Byron McCandless

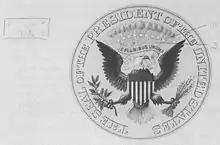
Presidential seal print, with annotations by McCandless, used during the 1916 flag discussions with President Wilson

In 1915, Woodrow Wilson decided to design a new flag for the presidency, replacing the separate flags then in use by the Army and the Navy. McCandless, the Aide to the Secretary of the Navy at the time, participated in the discussions along with Assistant Secretary of the Navy Franklin D. Roosevelt and Assistant Secretary of War Henry Breckinridge. McCandless suggested a design which added four stars to the Navy's version (which used the Great Seal on a blue background), as this would be enough to distinguish it from the Army infantry flag. McCandless then met with Wilson to demonstrate the proposed design; Wilson liked it but wanted to use the eagle from the presidential seal instead. This became the final design, and Wilson issued on May 29, 1916, to officially define it.